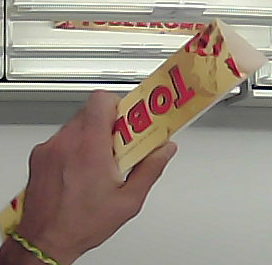
Product: toblerone_white